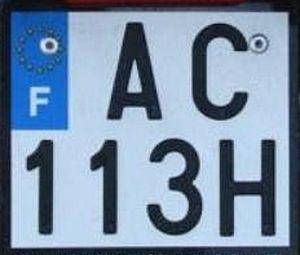
La plaque d'immatriculation française est l'un des éléments du dispositif permettant l'identification d'un véhicule du parc automobile français. Elle existe depuis 1901. La grande majorité des véhicules à moteur doivent en posséder une pour rouler sur les voies publiques. Les plaques d'immatriculation sont parfois appelées plaques minéralogiques, cela fait référence à l'Administration des Mines qui délivrait ces plaques au début du XXᵉ siècle.